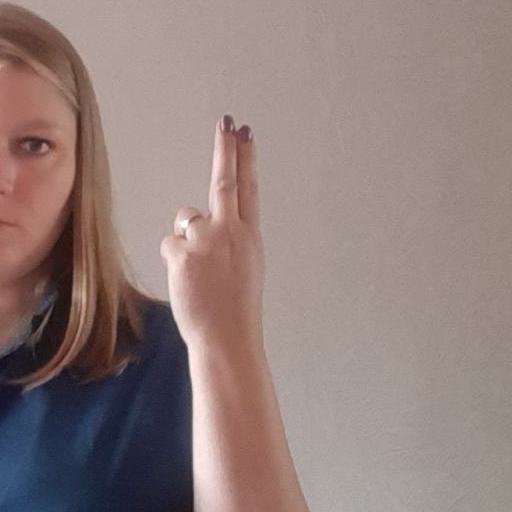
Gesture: two_up_inverted